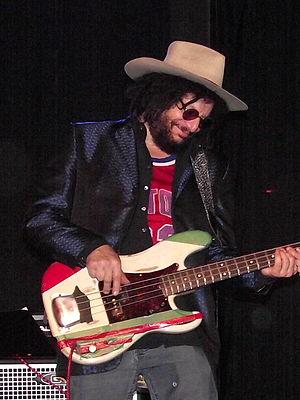
Don Was est un musicien et producteur américain.